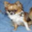
Label: dog